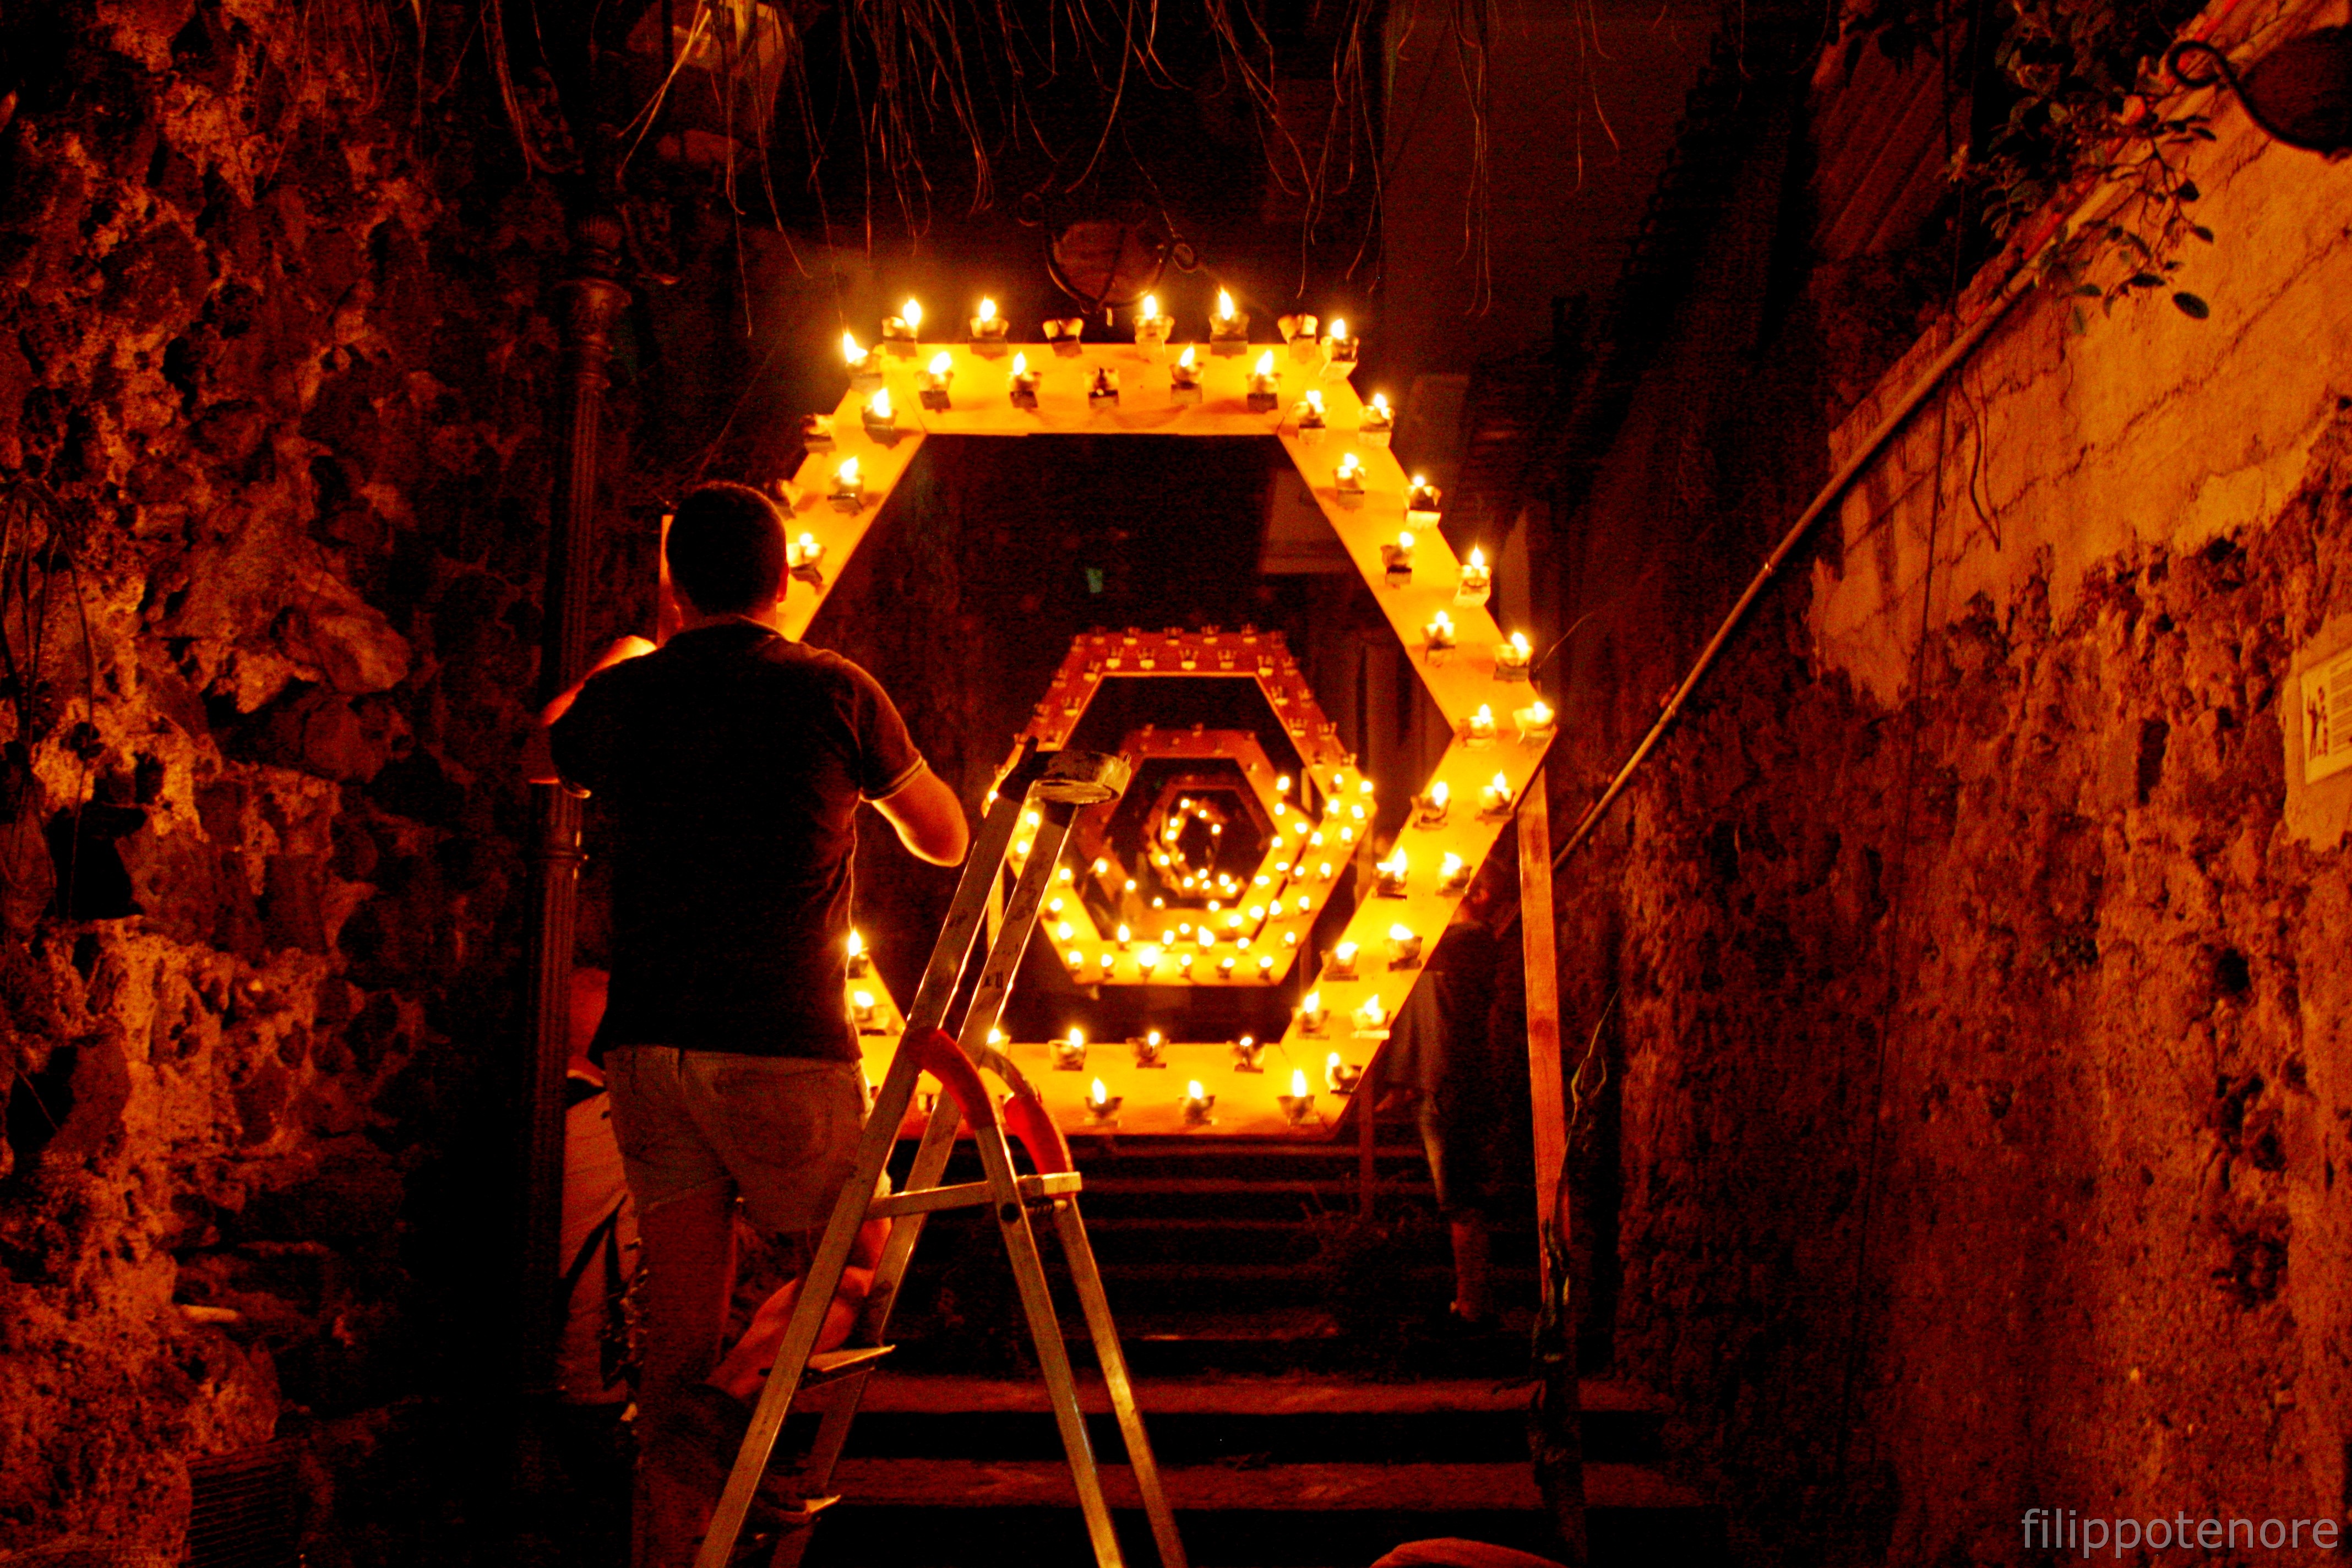
party, lanterns, lights, candles, festival, darkness, light, night, lighting, geological phenomenon, flame, temple, fire, computer wallpaper, midnight, heat